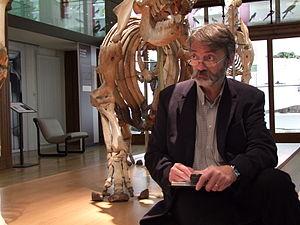
Scéance de croquis par Michel Bassompierre en 2009 au Muséum de Nantes Español: El escultor animalista francés Michel Bassompierre en una sesión de dibujo en el Museo de Nantes en 2009.
Michel Bassompierre, né à Paris le 22 mars 1948, est un sculpteur animalier français. Les ours, chevaux, éléphants d'Asie et gorilles sont ses sujets de prédilection. Élève de René Leleu à l'École des Beaux-Arts de Rouen qui est devenue l'École supérieure d'art et design Le Havre-Rouen, il vit depuis les années 1970, près de Nantes en Loire-Atlantique. En 1989, il remporte le Grand Prix du Salon National des Artistes Animaliers. En 1990, il remporte le Prix Edouard Marcel Sandoz et en 1998 la médaille d'or du Salon des artistes français.